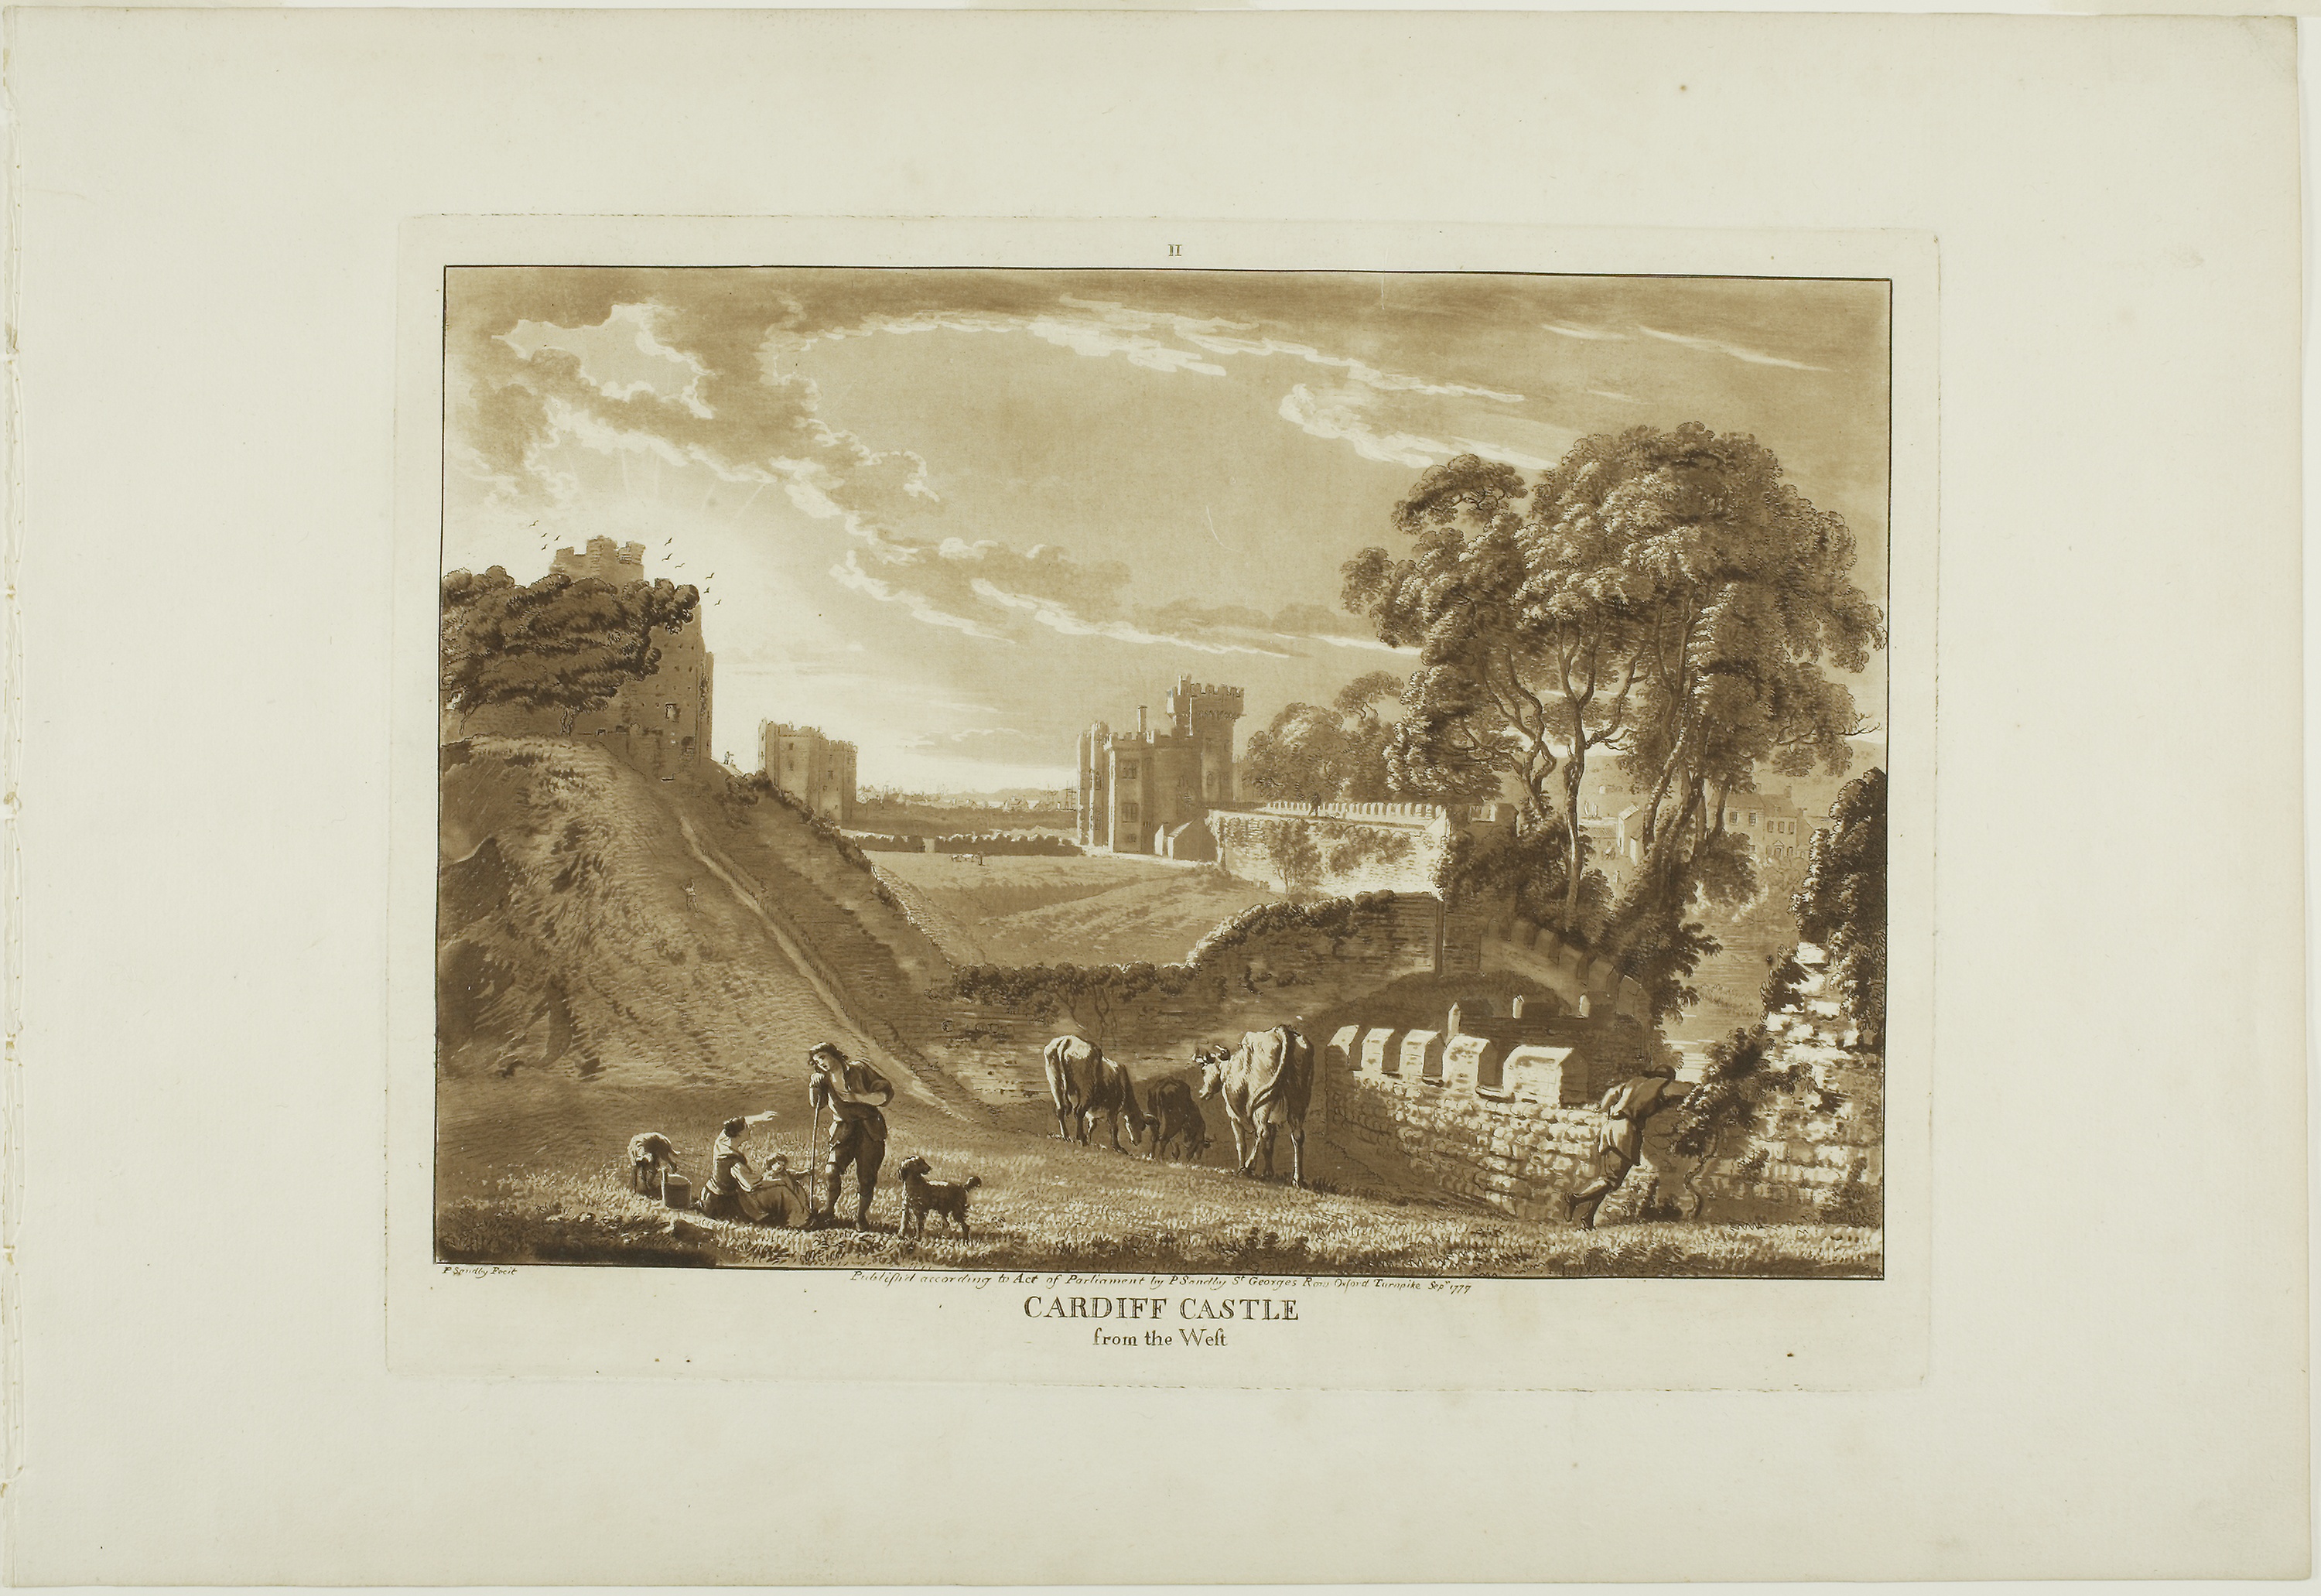
picture frame, history, painting, art, artwork, watercolor paint, stock photography, paint, visual arts